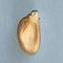
Maize quality: Bad